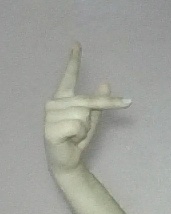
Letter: dha